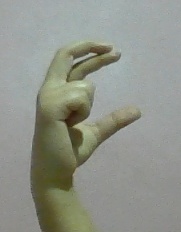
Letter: thal